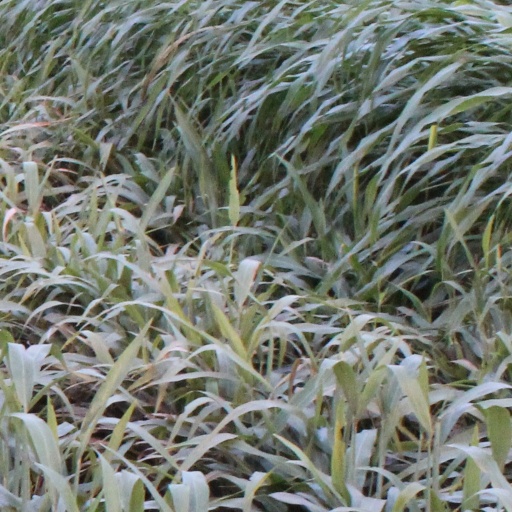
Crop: sorghum